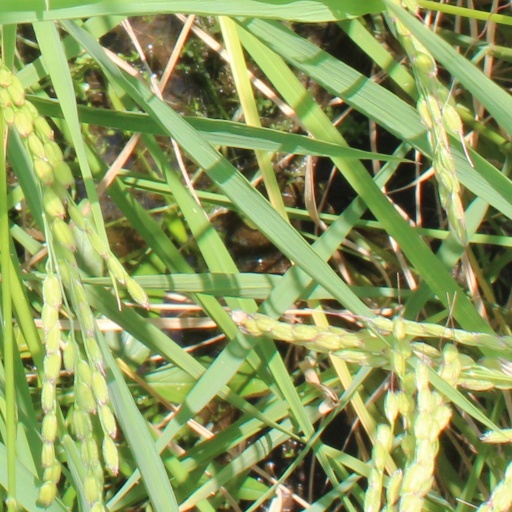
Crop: rice